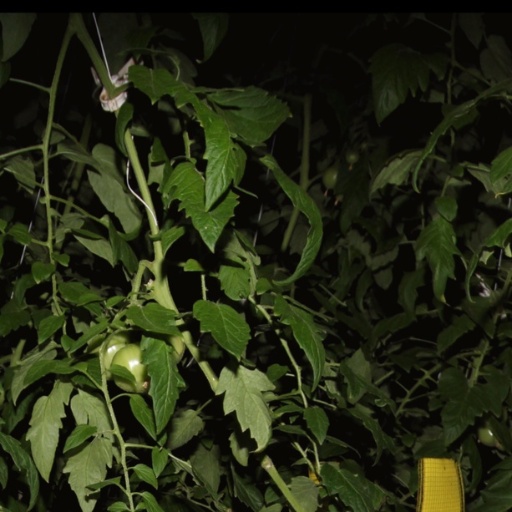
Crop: tomato